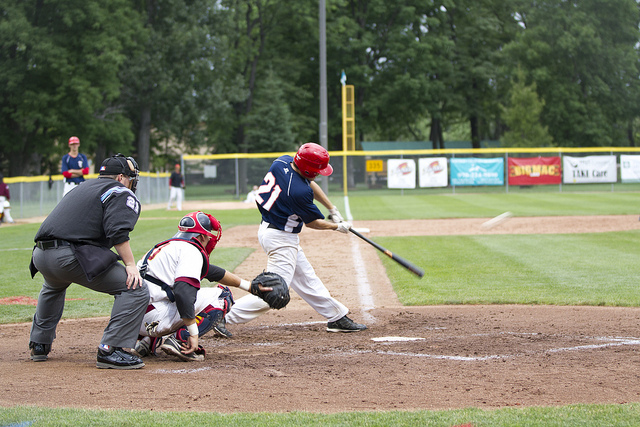
những người đàn ông đang chơi bóng chày ở trên sân